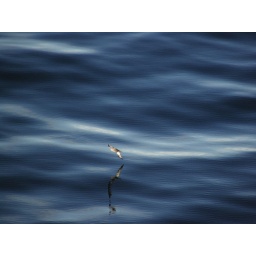
bird over water